Textile manufacturing by pre-industrial methods

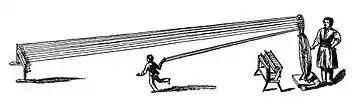
1843 Illustration

Silk throwing was originally a hand process relying on a turning a wheel (the gate) that twisted four threads while a helper who would be a child, ran the length of a shade, hooked the threads on stationary pins (the cross)and ran back to start the process again. The shade would be a between 23 and 32m long. The process was described in detail to Lord Shaftesbury's Royal Commission of Inquiry into the Employment of Children in 1841: